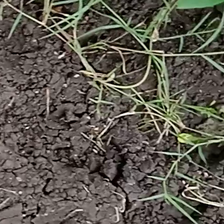
Weed species: Harali_(Cynodon_dactylon)